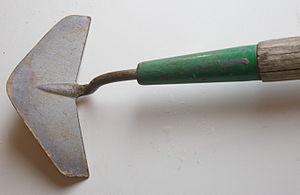
Le sarclage consiste à couper avec un sarcloir ou à enlever à la binette les herbes indésirables présentes dans une culture. Les plantes sarclées désignent ces cultures à binages ou sarclages.
En agriculture et jardinage, le binage consiste à ameublir la couche superficielle du sol autour des plantes cultivées. Le binage peut se faire à l'aide d'outils manuels comme la houe et la binette, ou bien mécaniquement à l'aide d'instruments spécialisés comme la bineuse.
Un sarcloir, ou sarclette, ou ratissoire, est un outil de jardinage, servant à arracher les plantes spontanées, sans retourner la terre comme avec une binette.